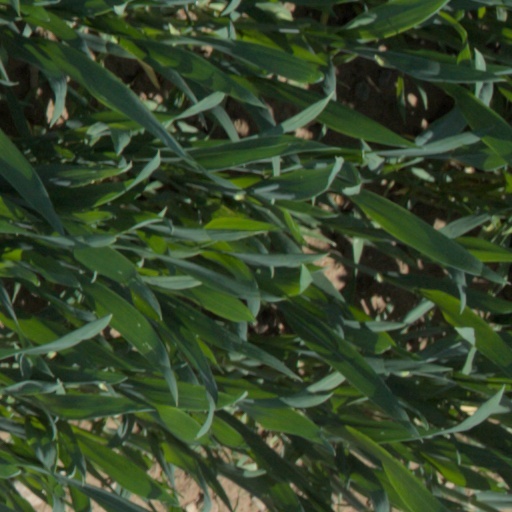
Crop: wheat